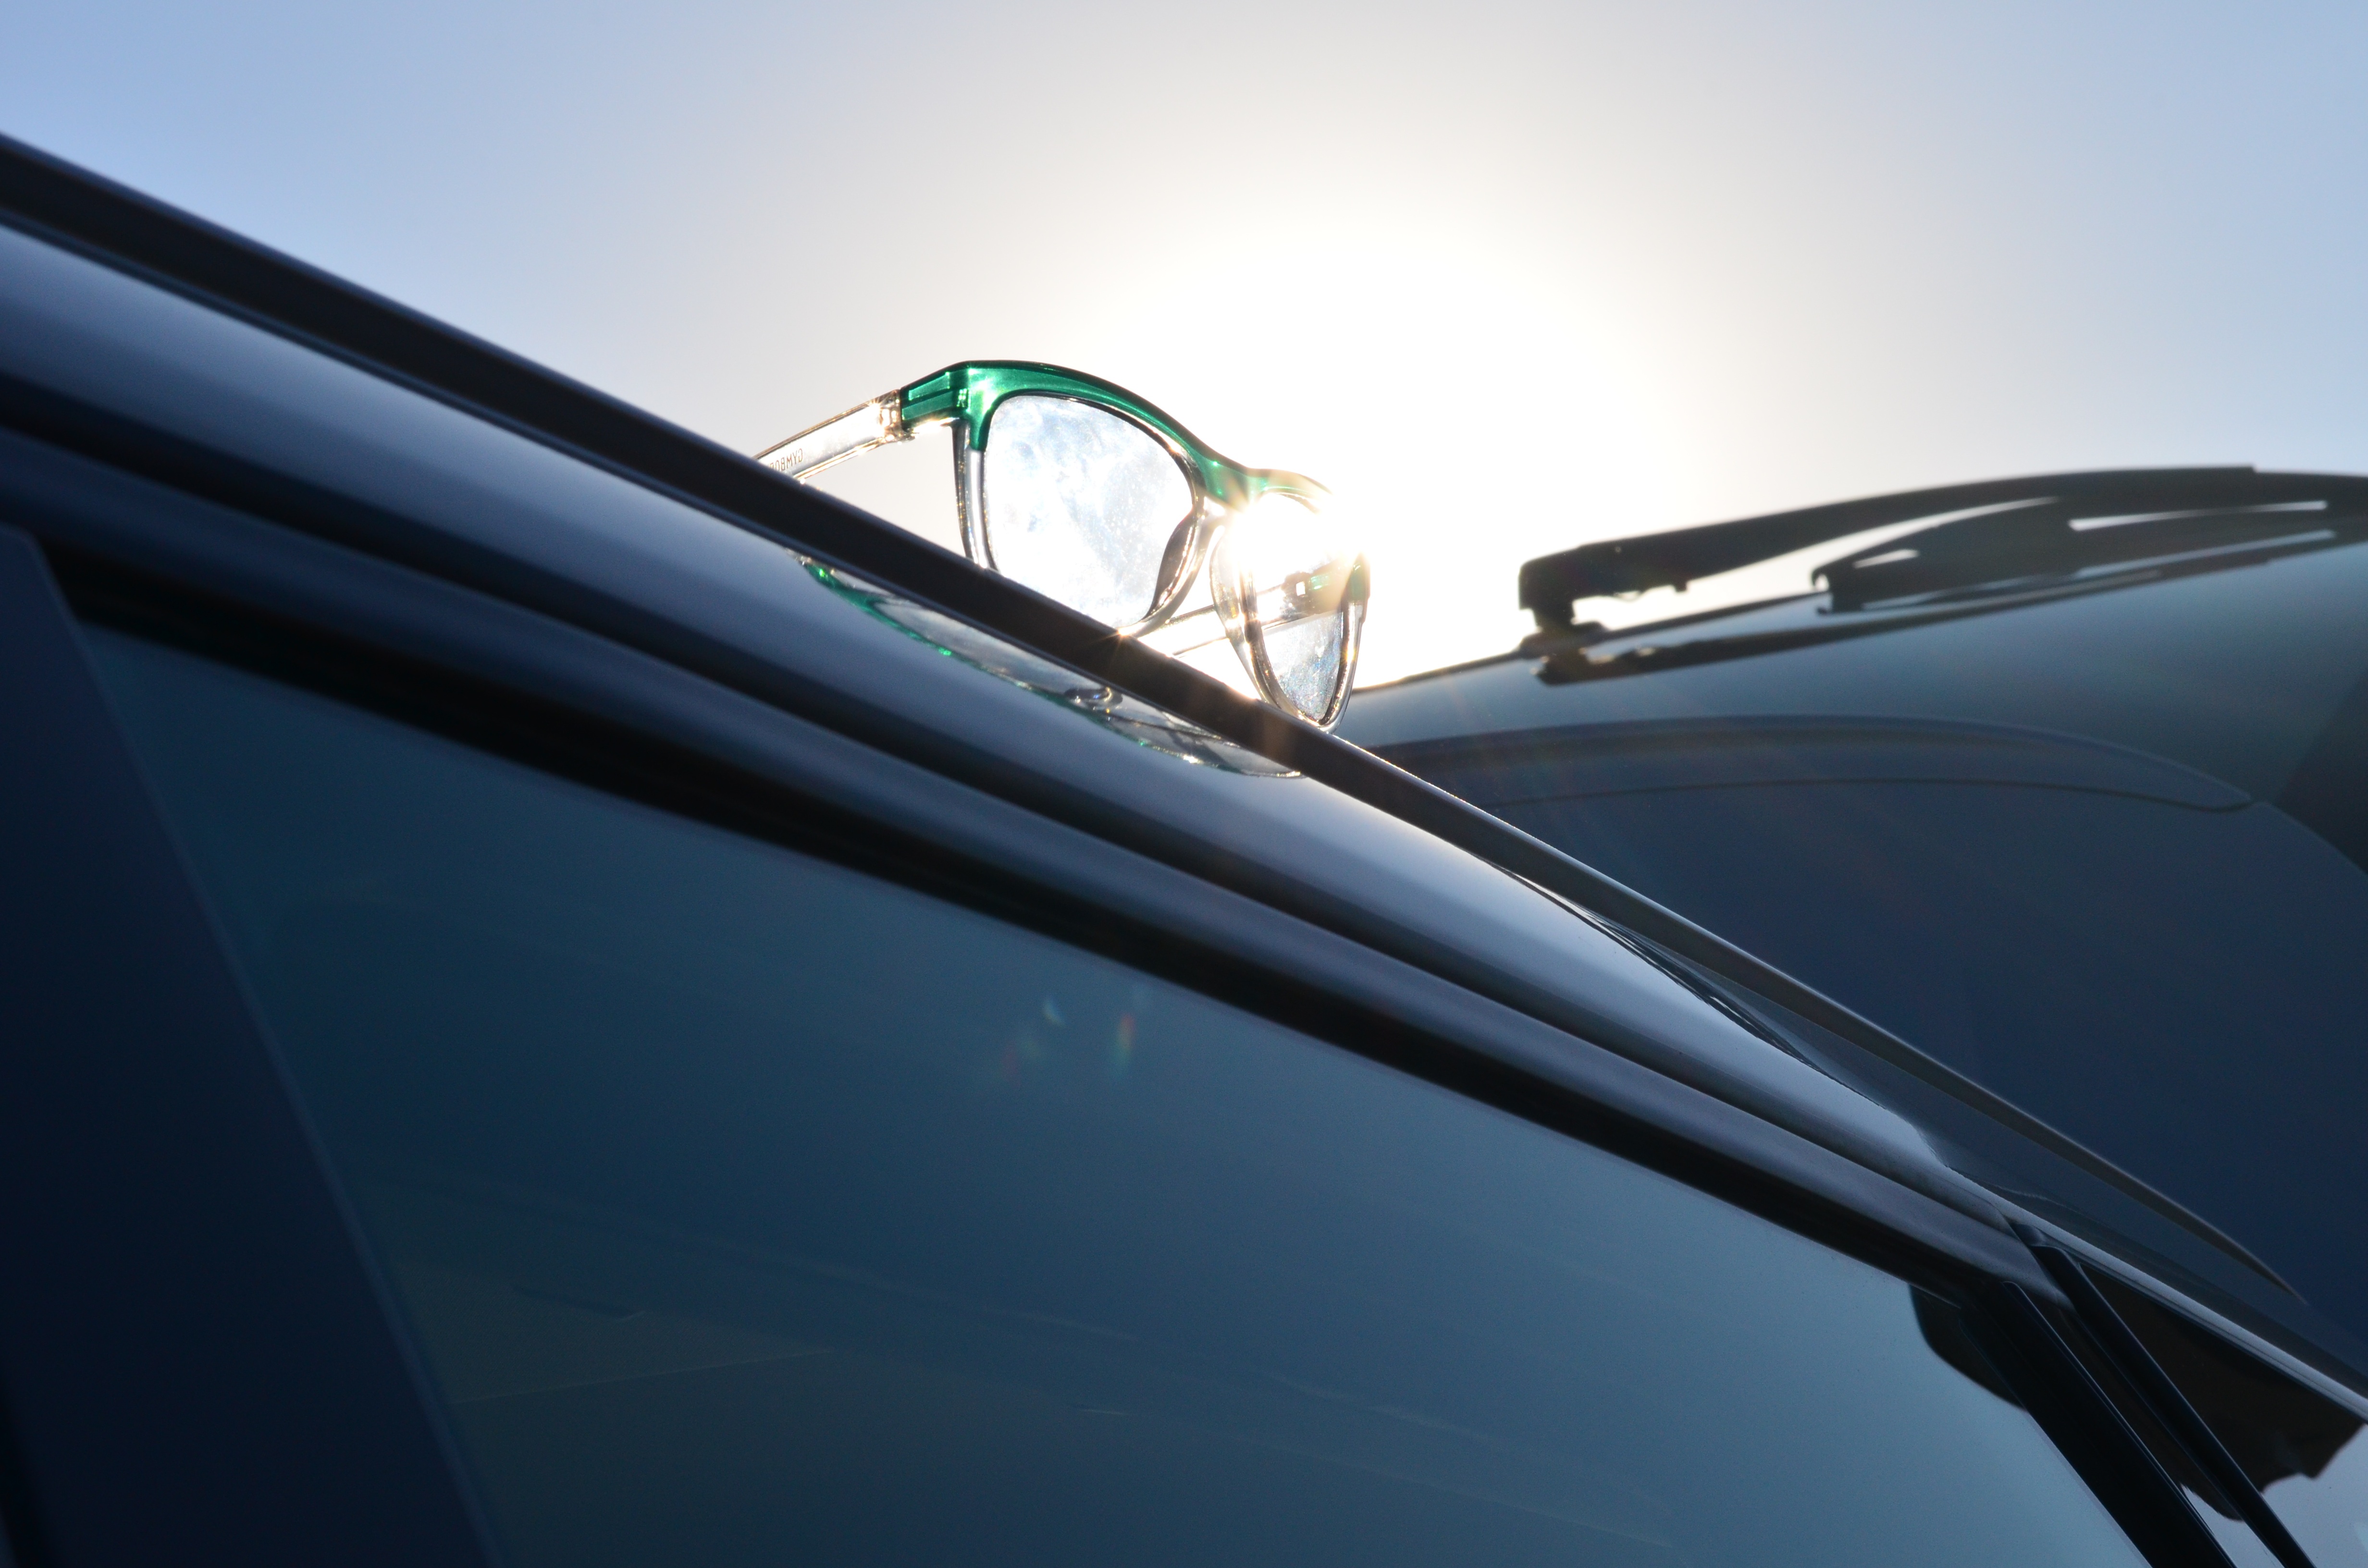
car, wheel, window, glass, driving, vehicle, windshield, bumper, rear view mirror, auto part, automotive exterior, automotive design, automotive window part, windscreen wiper